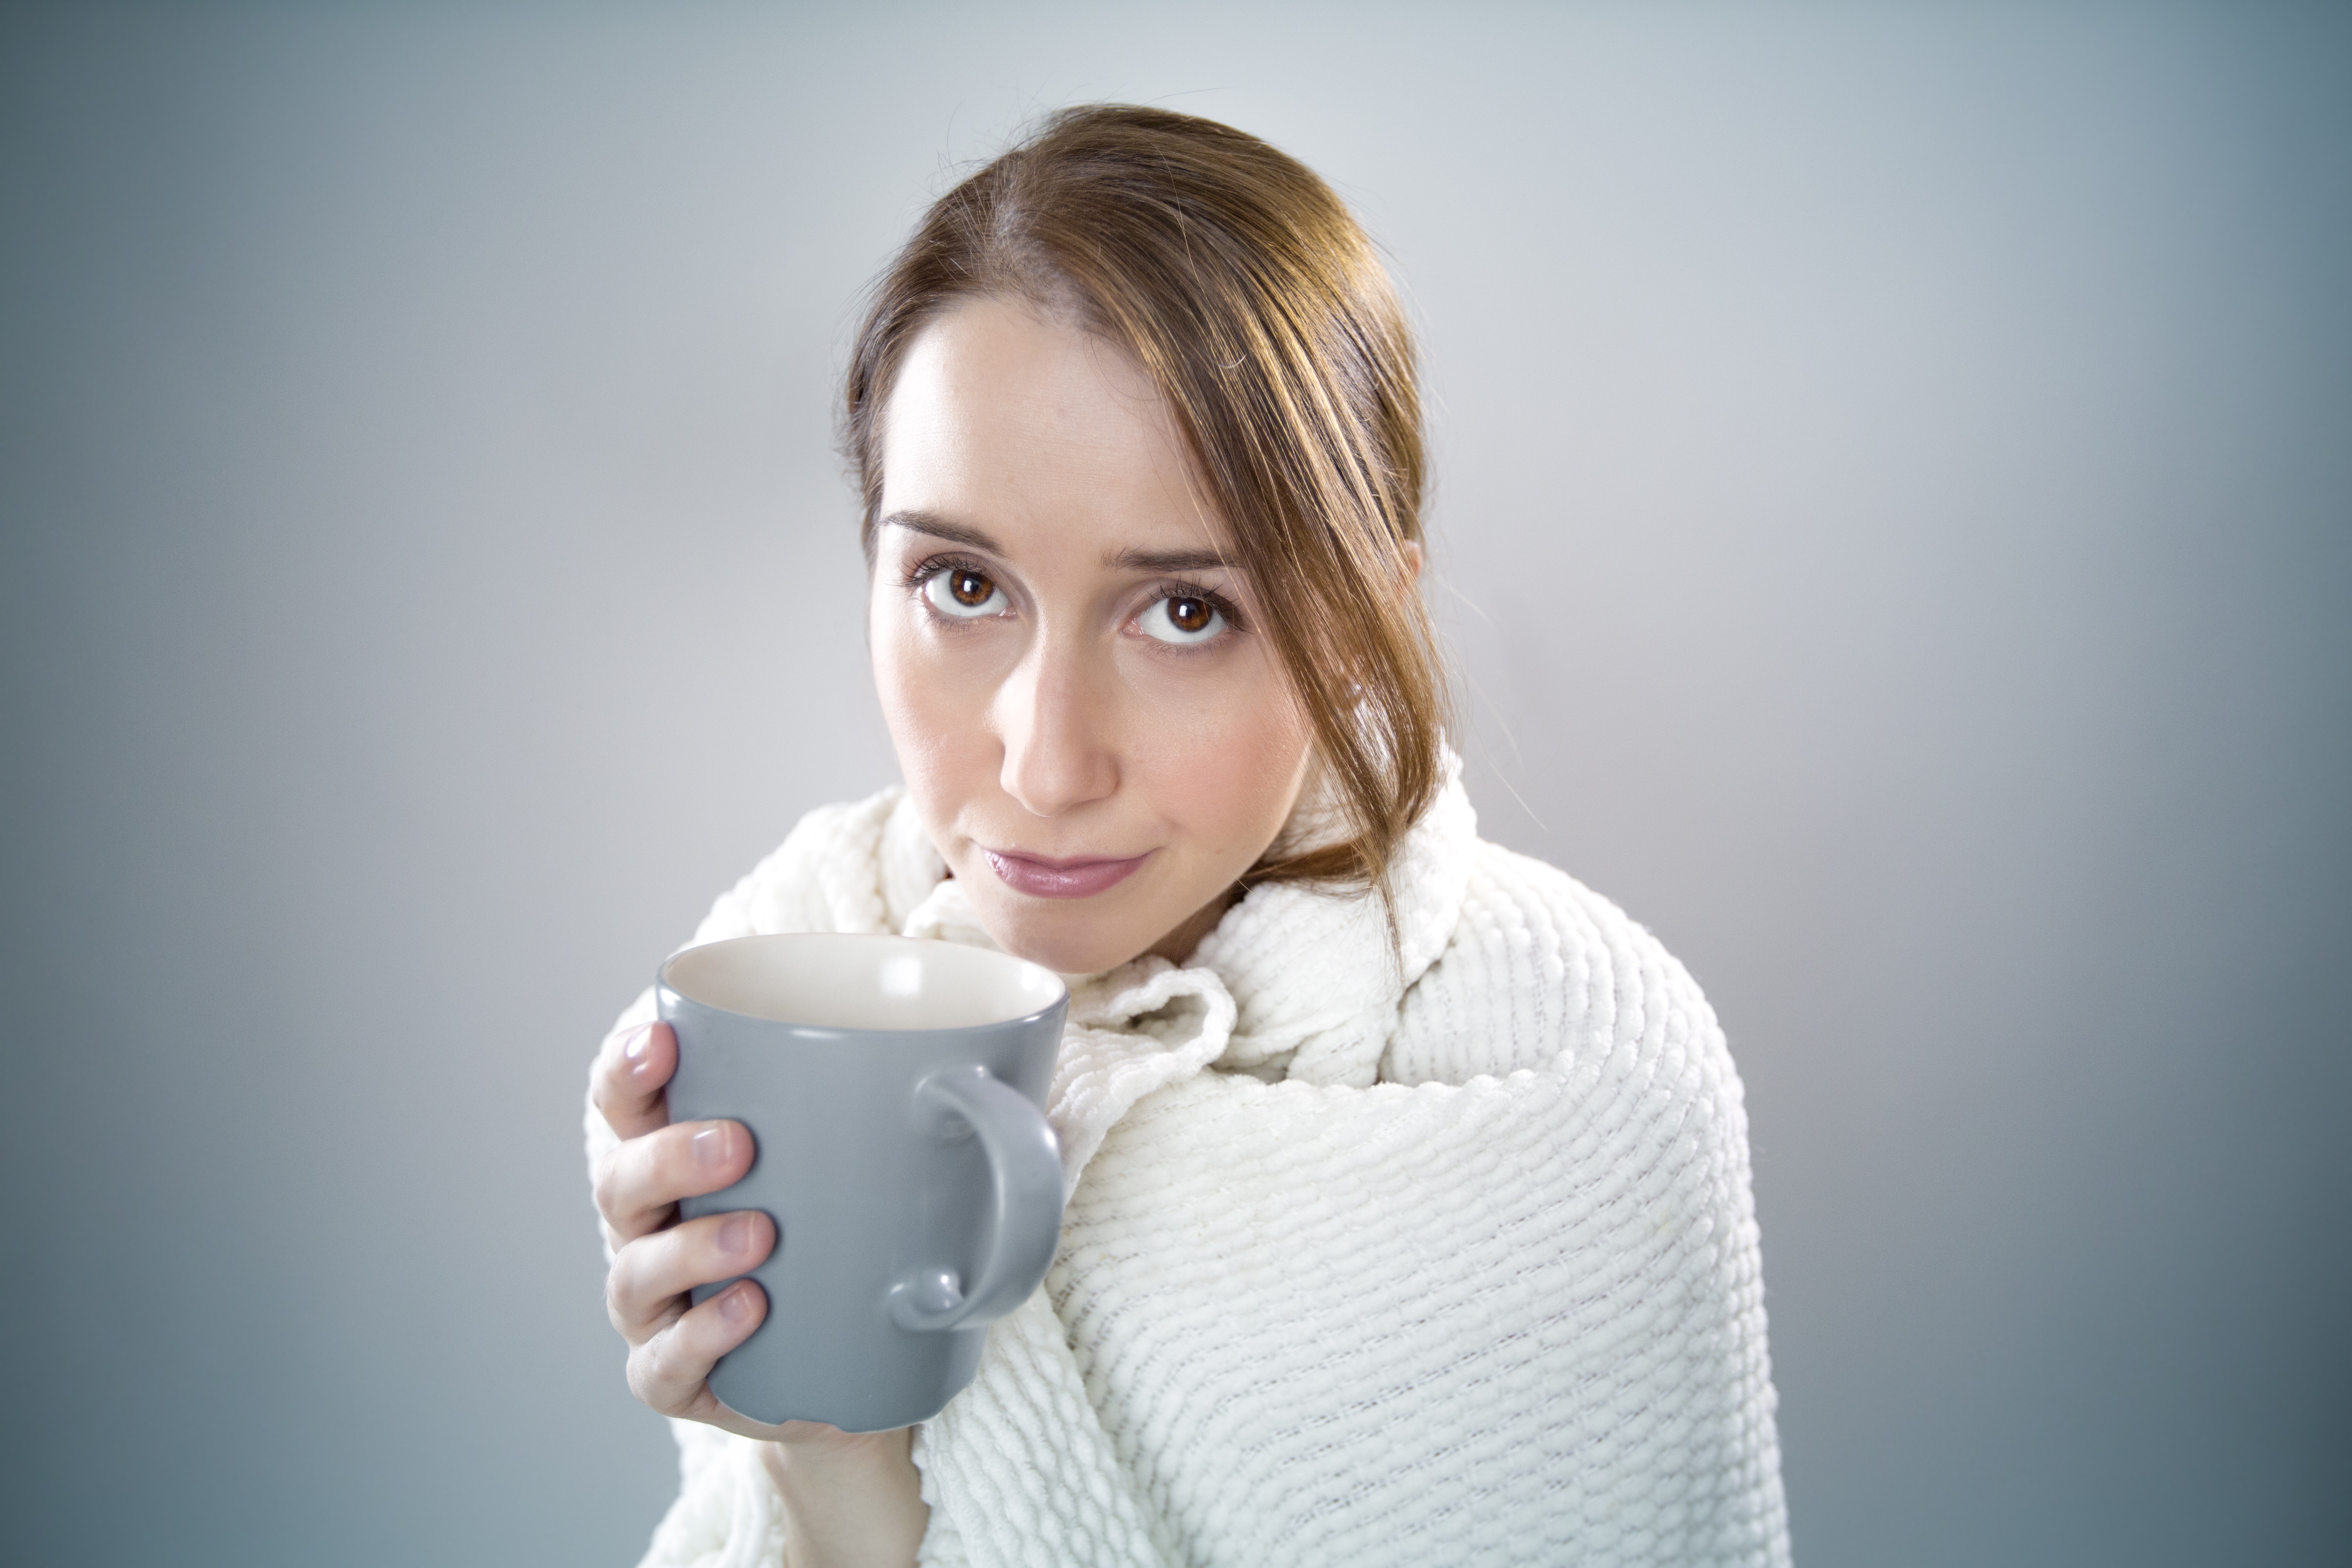
hand, person, coffee, girl, woman, photography, portrait, finger, face, nose, glasses, head, skin, beauty, tooth, patient, photo shoot, sense, portrait photography